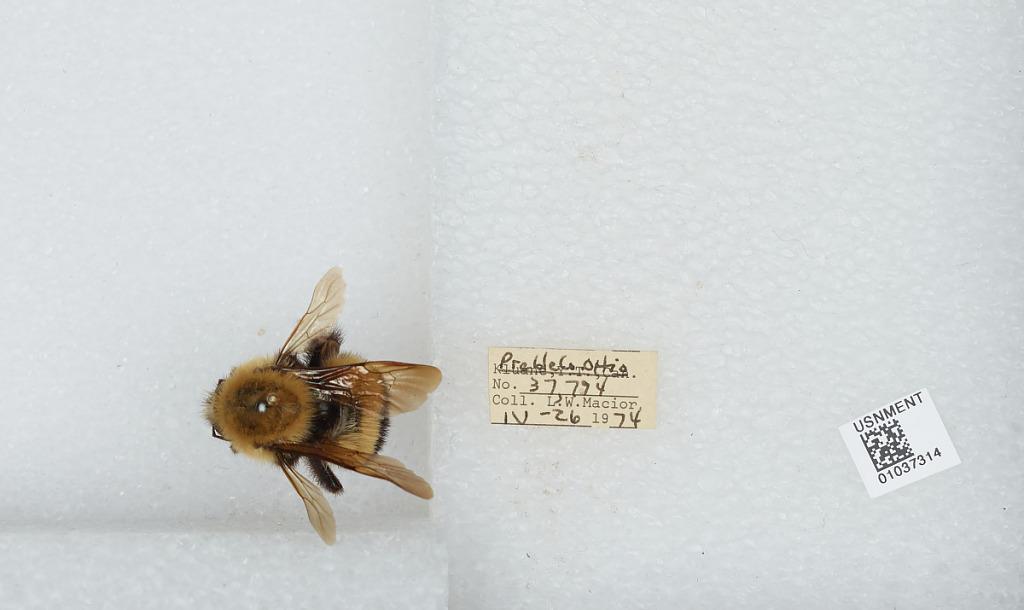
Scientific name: Bombus (Pyrobombus) perplexus Cresson
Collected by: L. Macior
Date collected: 1974-4-26
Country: United States
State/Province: Ohio
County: Preble
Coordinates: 39.7778, -84.6897